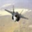
Label: airplane